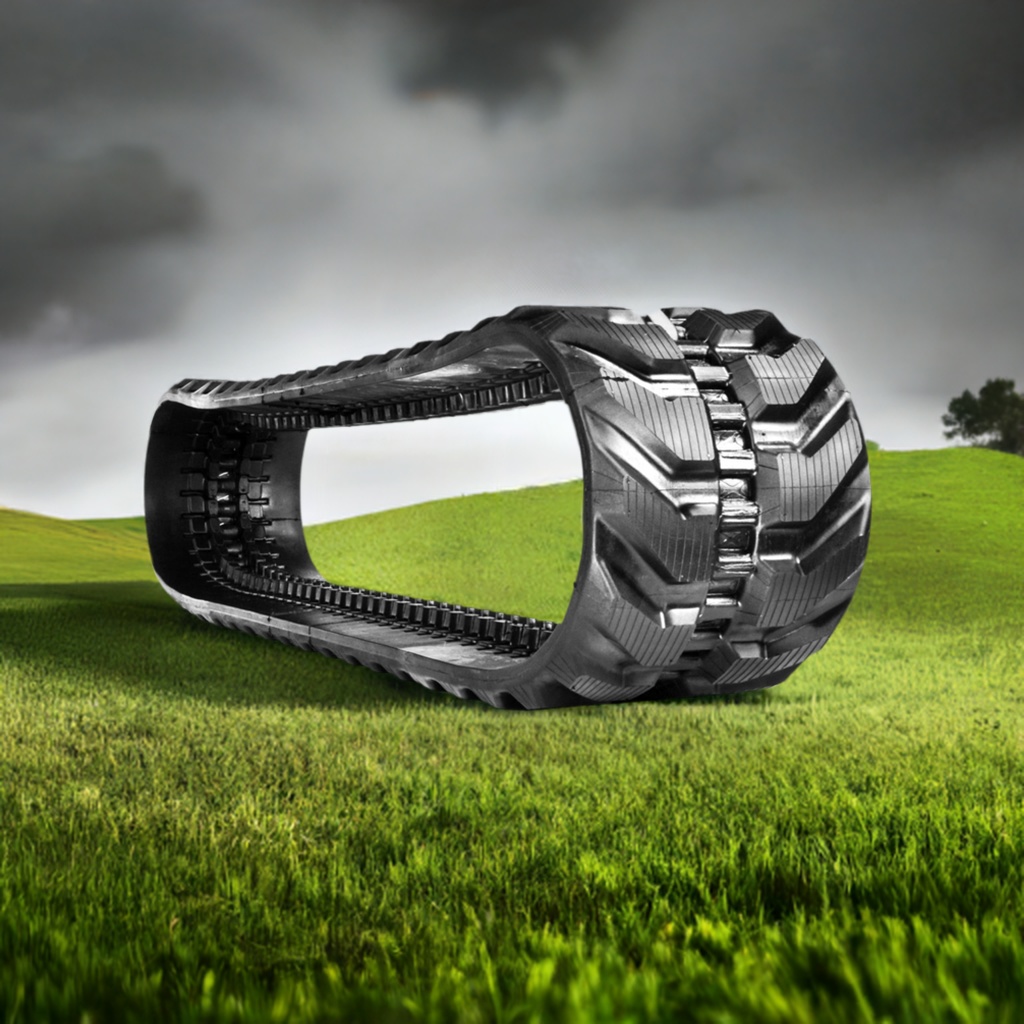
CAT MM40SR Rubber Track 300x52.5Wx84 ( 12" ) Directional Block Pattern
The CAT MM40SR Rubber Track 300x52.5Wx84 ( 12" ) is designed with a Directional Block Pattern to provide maximum support and traction. Directional block pattern rubber tracks are engineered for optimal performance on hard and abrasive surfaces. Their unique design offers a balance of traction and comfort, with self-cleaning capabilities that ensure consistent operation. Ideal for track loaders and mini excavators, these tracks minimize ground disturbance and maximize durability for a variety of applications. Grizzly ™ offers this track in two series. Explore the difference in our series below! Note: If your machine is down... Chat with a Grizzly ™ expert or call 866.391.6175 for next-day delivery or same-day pick-up options.
Brand: Rubber Tracks Warehouse
Category: Business & Industrial > Heavy Machinery > Tractors > Compact Tractors